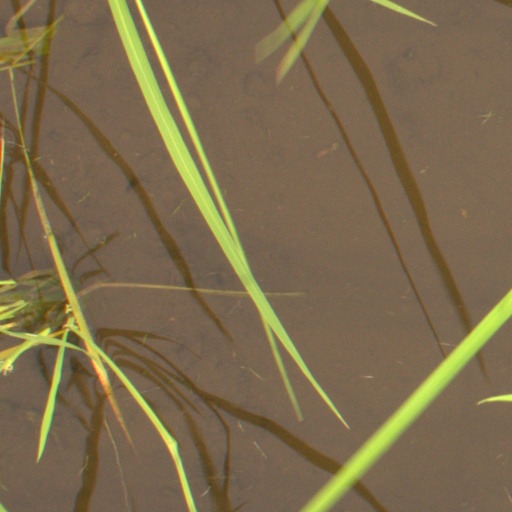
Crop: rice